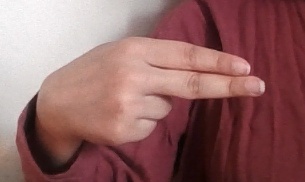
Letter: ain